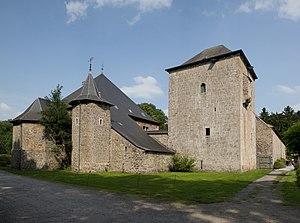
Le château-ferme de Falnuée, Onoz
Cette page regroupe l'ensemble du patrimoine immobilier de la ville de Gembloux.